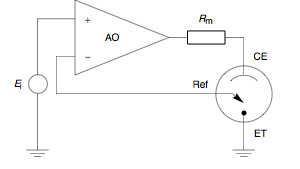
Schema d'un potentiostat
Un potentiostat est un appareil électronique destiné à l'étude des phénomènes électrochimiques.